Lincoln Building (Champaign, Illinois)

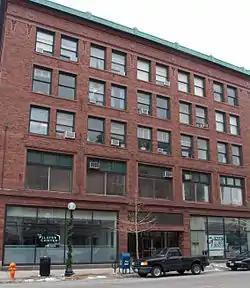

The Lincoln Building is a historic commercial building located at 44 East Main Street in Champaign, Illinois.